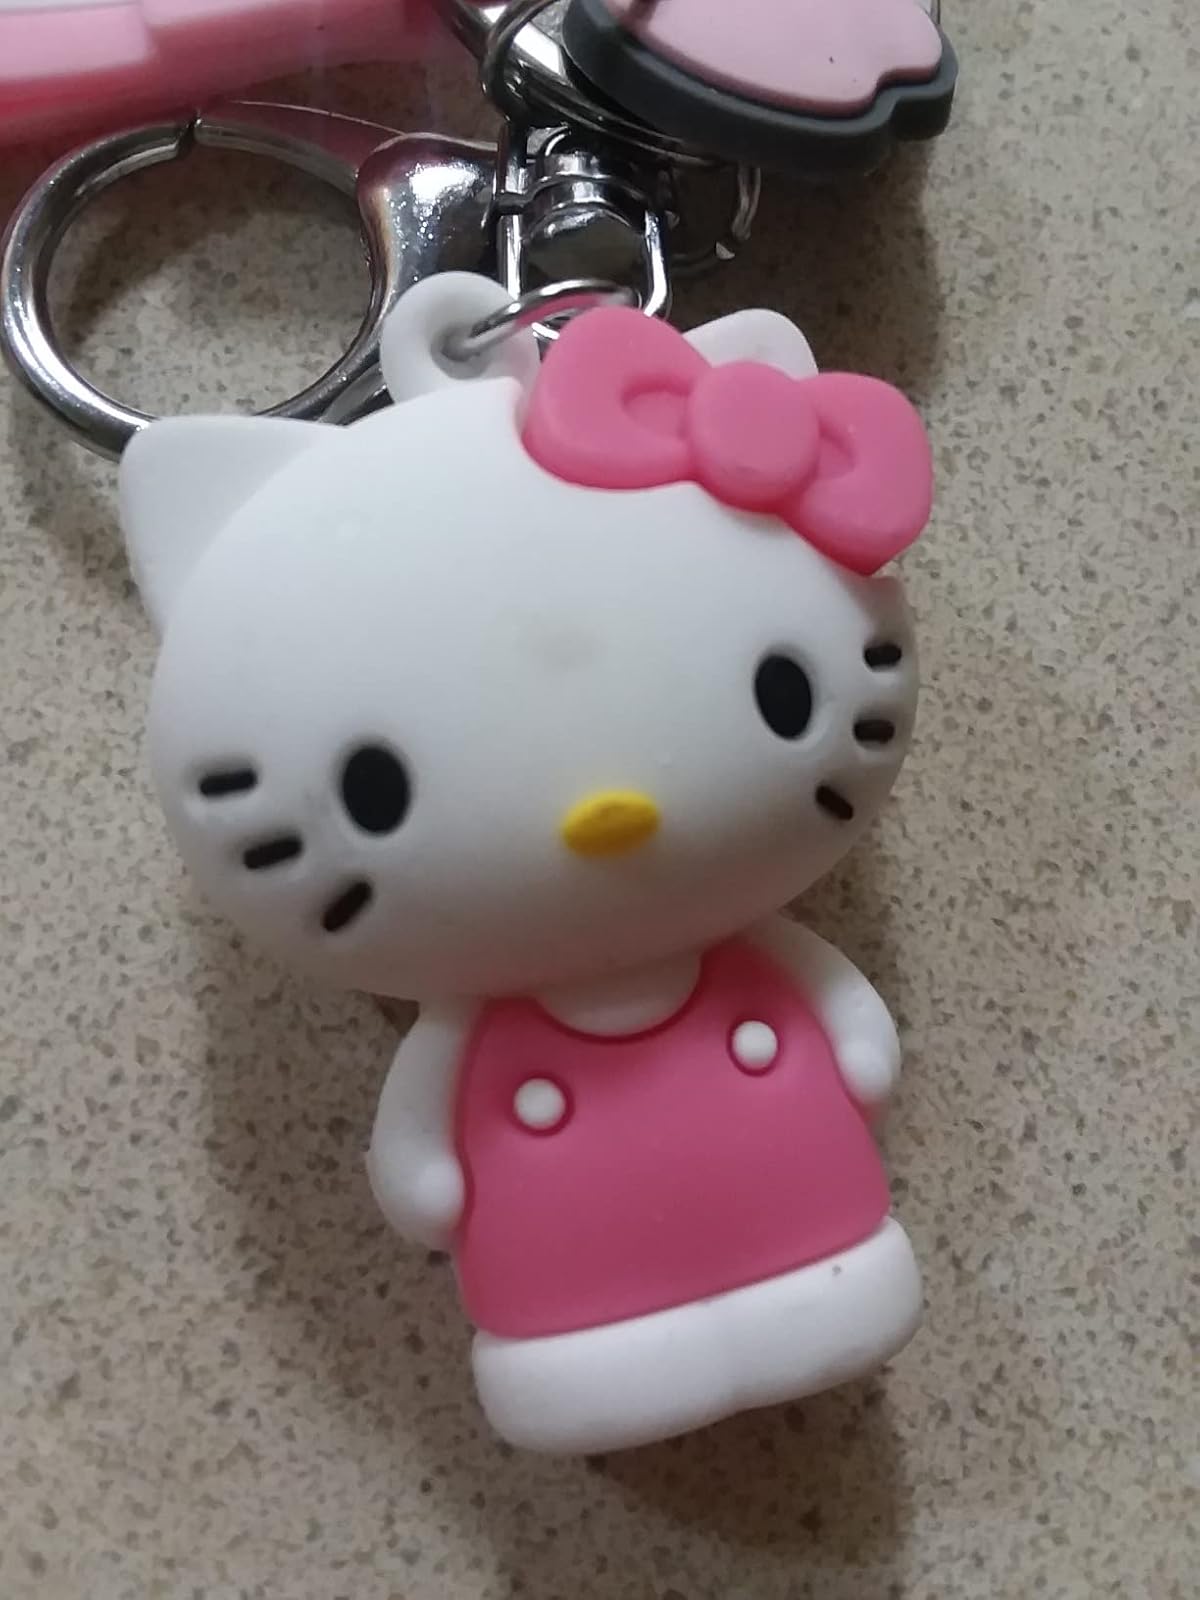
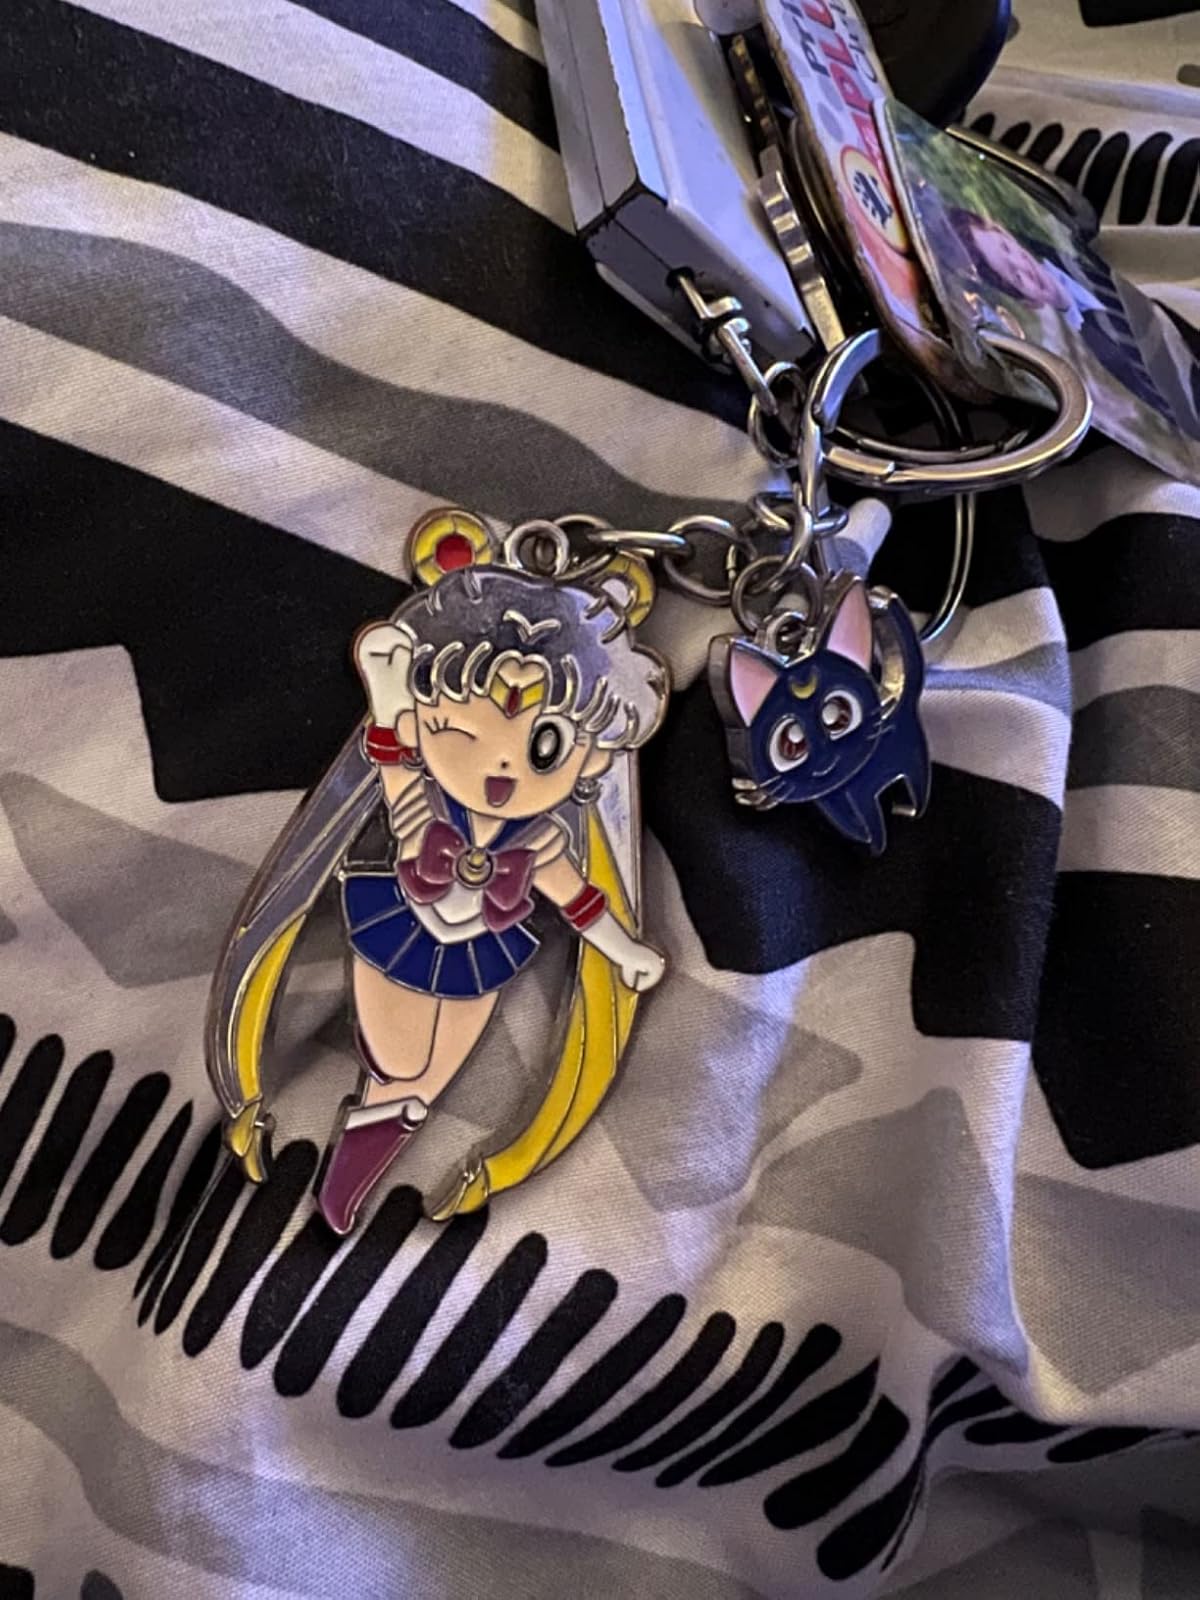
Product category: accessories_keychain
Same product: no